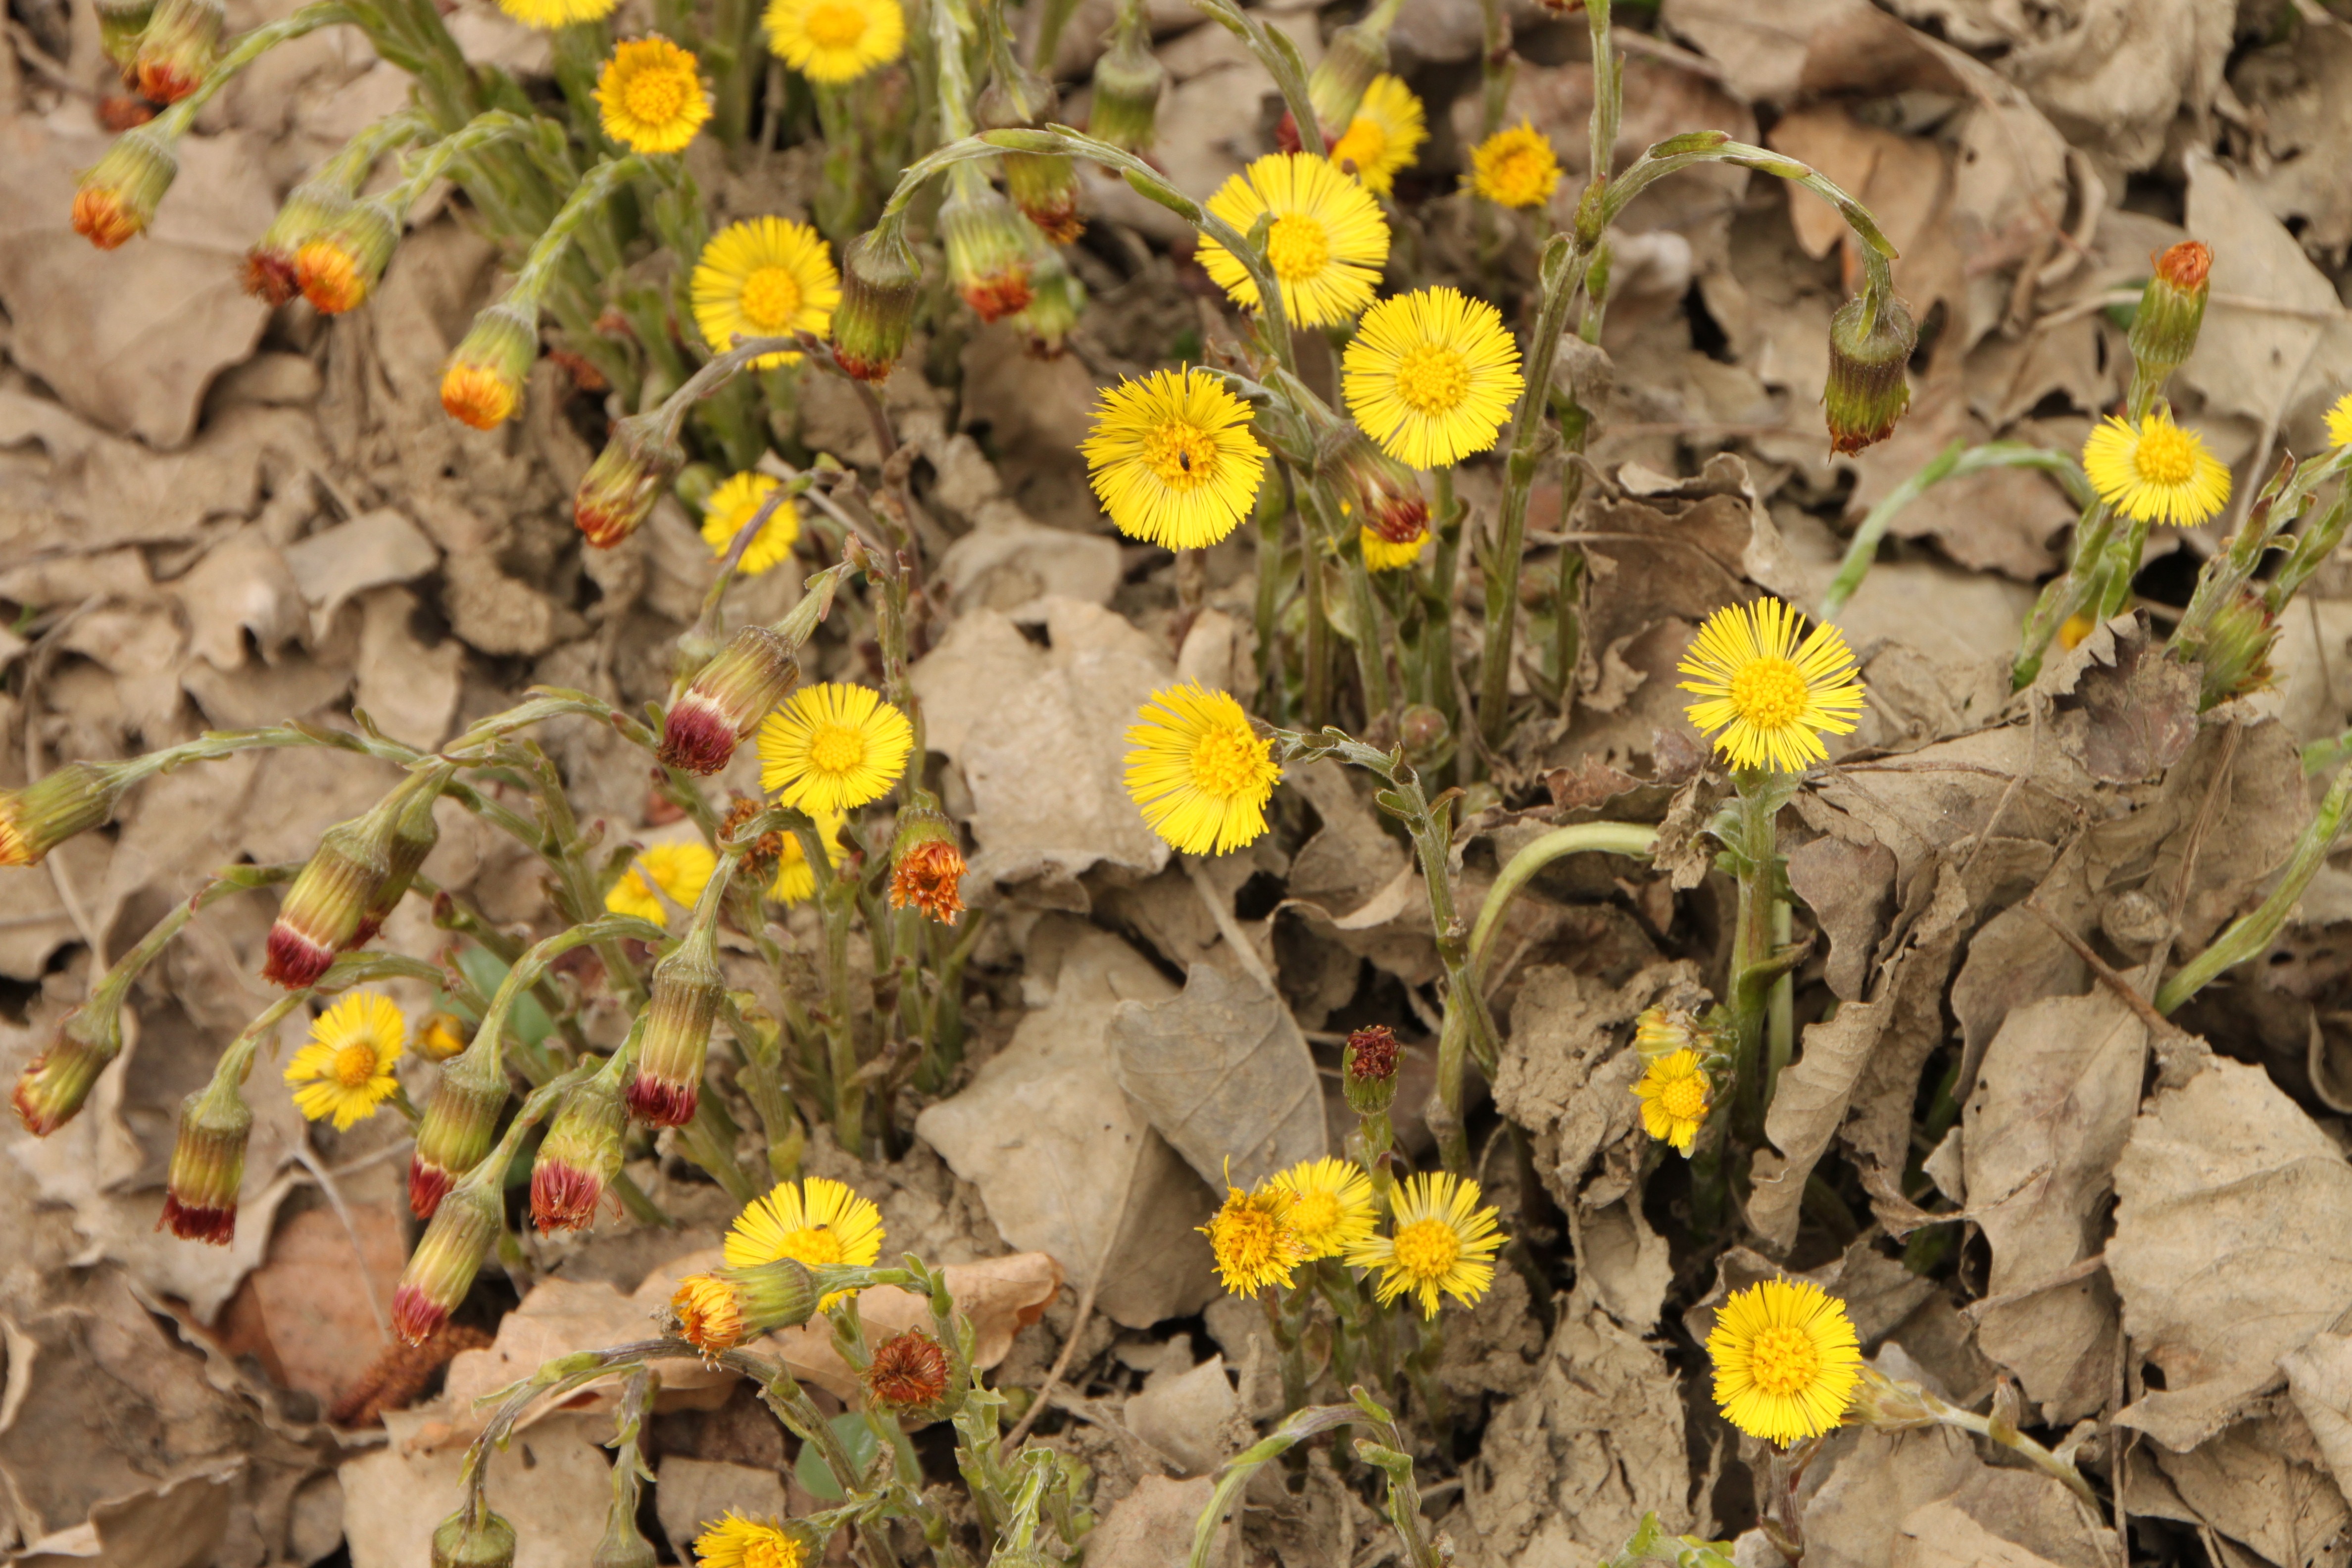
water, plant, flower, river, spring, botany, yellow, flora, plants, wildflower, flowers, edge, angiosperms, flowering plant, coltsfoot, daisy family, annual plant, land plant, violet family